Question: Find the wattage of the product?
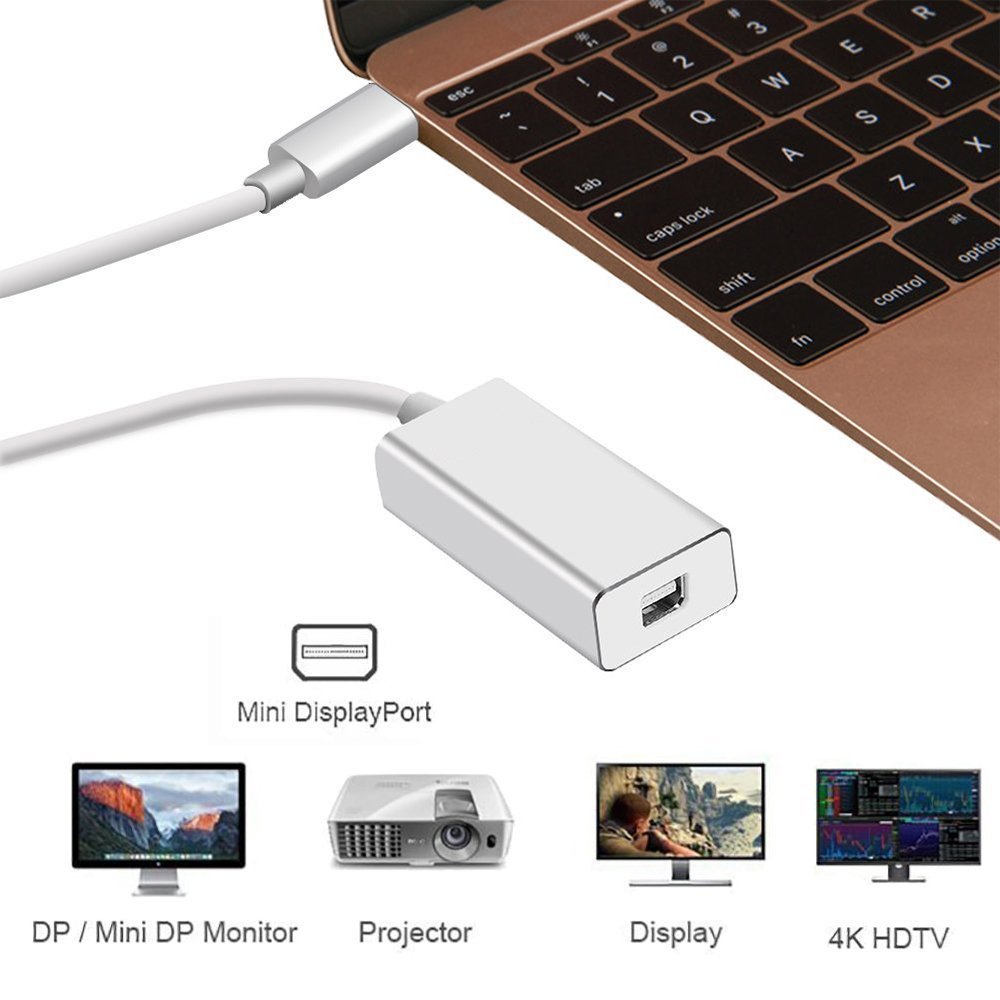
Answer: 3.0 watt